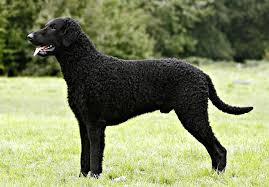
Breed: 202-n000028-curly_coated_retriever